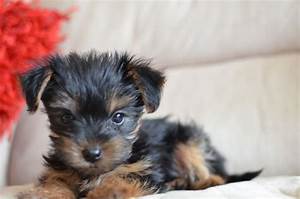
Label: dog